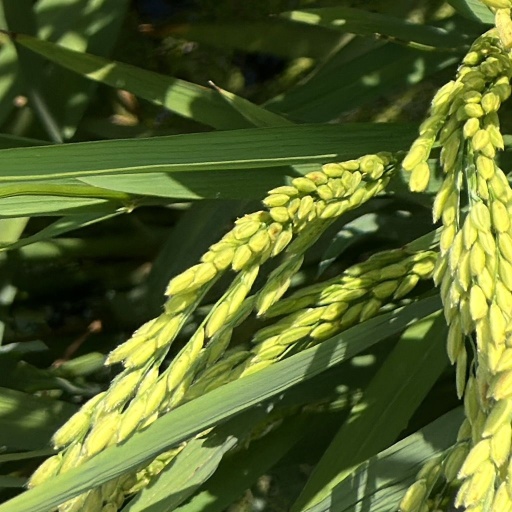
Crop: rice